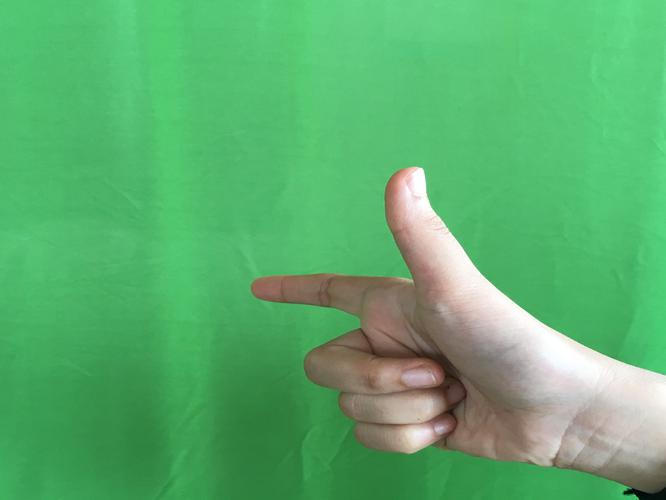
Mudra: Chandrakala
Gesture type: single_hand